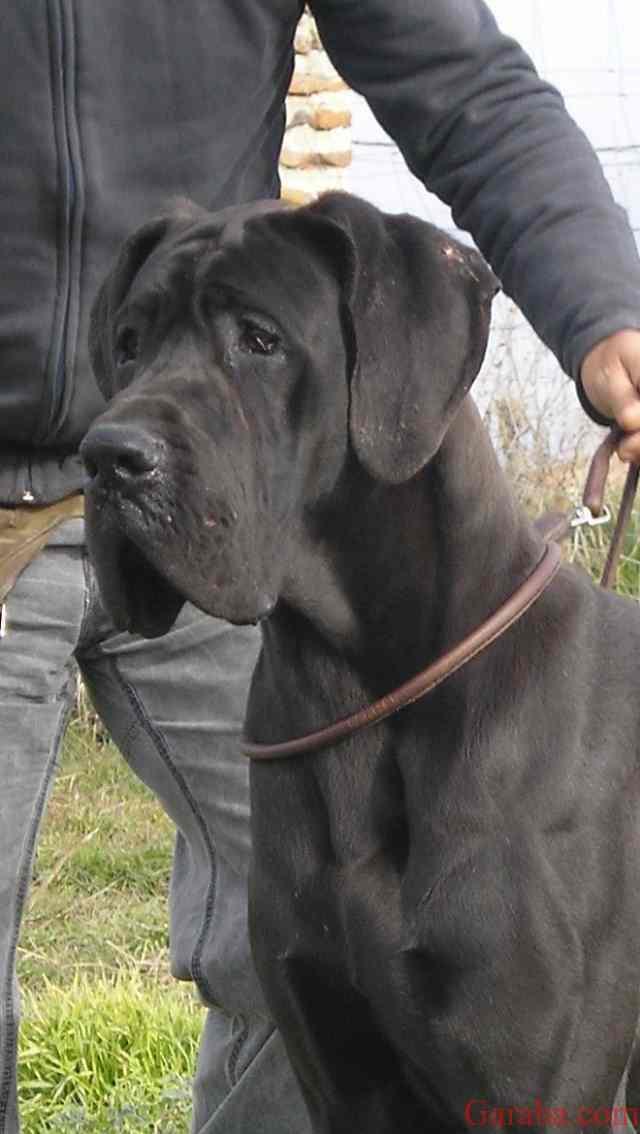
Great_Dane